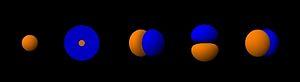
La mécanique quantique est la science de l'infiniment petit : elle regroupe l'ensemble des travaux scientifiques qui interprètent le comportement des constituants de la matière, et ses interactions avec l'énergie, à l'échelle des atomes et des particules subatomiques.